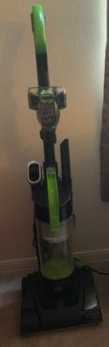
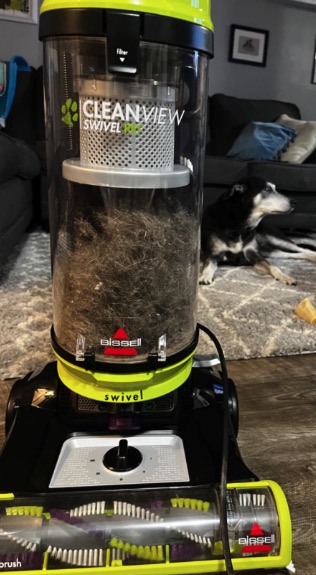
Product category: items_vacuum
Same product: no